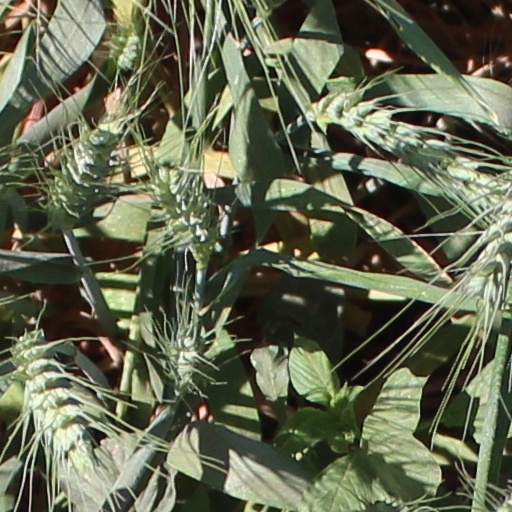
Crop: wheat